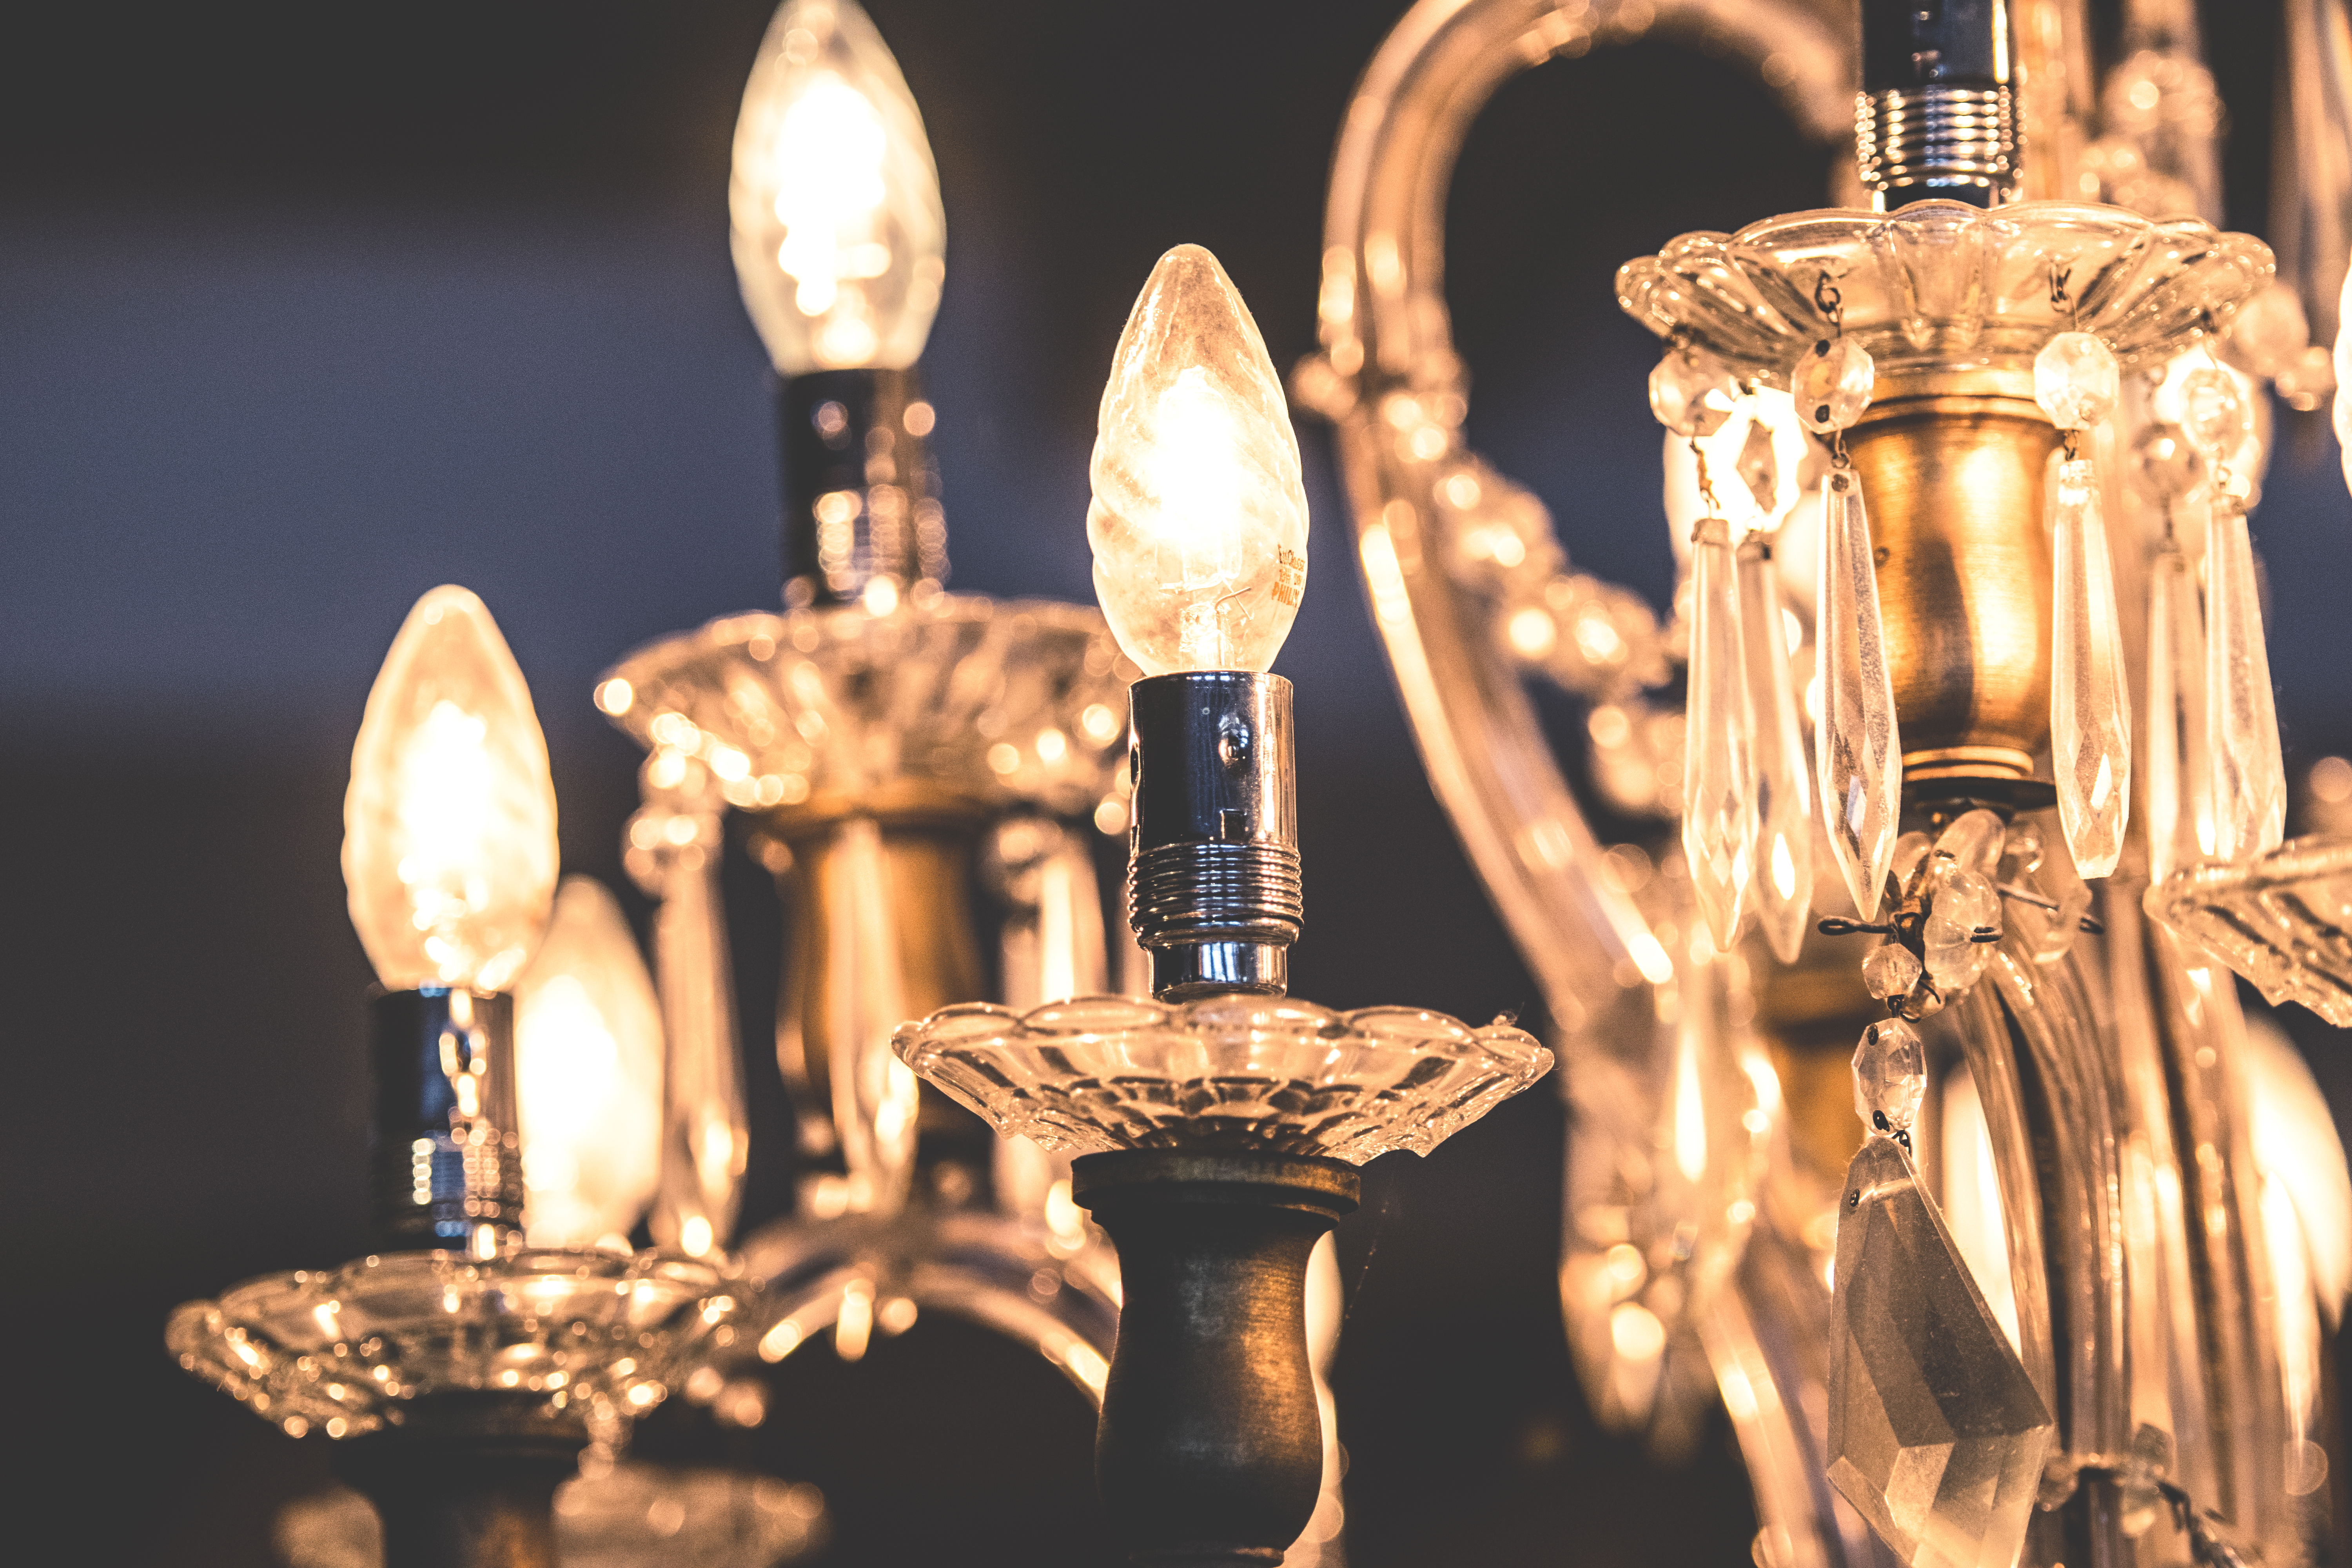
light, blur, antique, glass, decoration, golden, ancient, lamp, electricity, lighting, still life, interior design, luxury, brass, bulbs, light fixture, chandelier, traditional, shining, teardrop